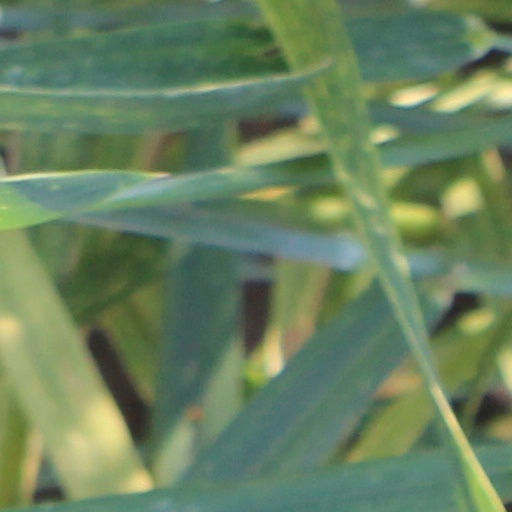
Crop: wheat